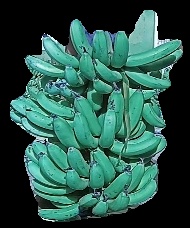
Variety: pachbale
Grade: grade3